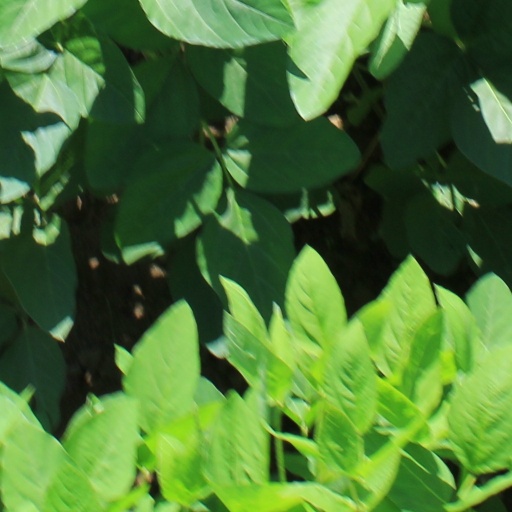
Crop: soybean